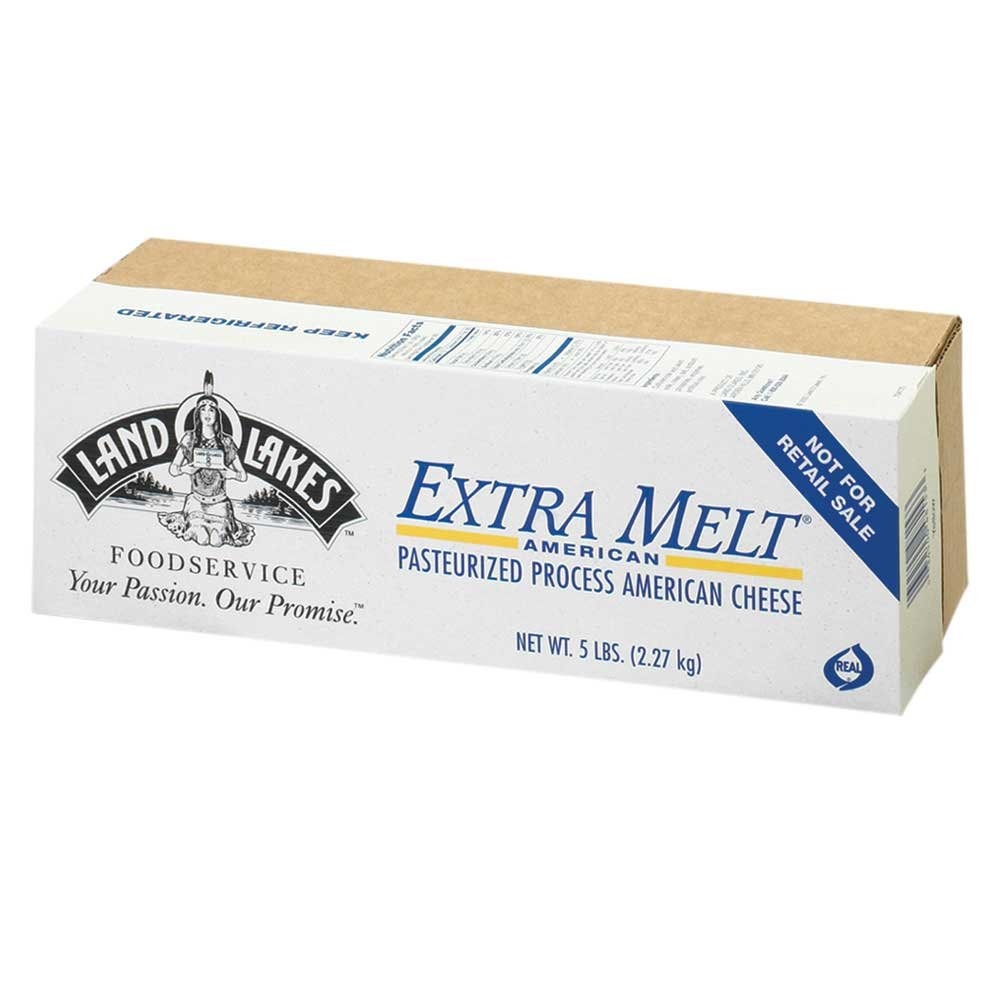
Item Name: Land O Lakes American Extra Melt Yellow Process Cheese Loaf, 5 Pound -- 6 per case.
Bullet Point 1: Important - Refrigerated items are perishable and tend to have short shelf lives - some of these can be as little as two weeks from the date of receipt - if you are ordering a large quantity, or are otherwise concerned about expiration dates, consider a frozen product.
Bullet Point 2: Ships refrigerated, CANNOT be cancelled after being processed.
Product Description: Land O Lakes American Extra Melt Yellow Process Cheese Loaf, 5 Pound -- 6 per case. Land O Lakes Extra Melt Cheese sets the Gold Standard for taste and performance. It delivers a rich, buttery cheese flavor and a superior hot-hold performance, resisting browning and thickening. In addition, its easy to work with, melting smoothly and shredding and slicing evenly, with no sticking. Its the industrys premier choice for crafting macaroni and cheese, queso dips and other Mexican dishes, plus other casseroles, sauces and soups. List of Ingredients: Cultured pasteurized milk and skim milk, cream, salt, contains less than 2% of sodium phosphate, milkfat, artificial color, enzymes. Contains: Milk. 5 Pound
Value: 480.0
Unit: Ounce

Price: 209.08